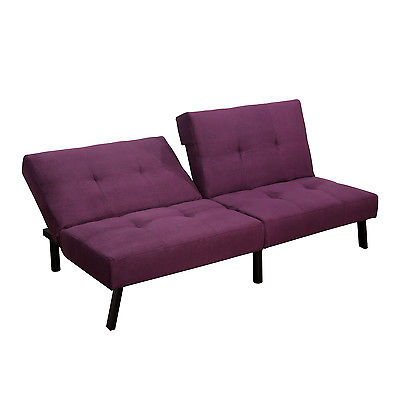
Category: sofa